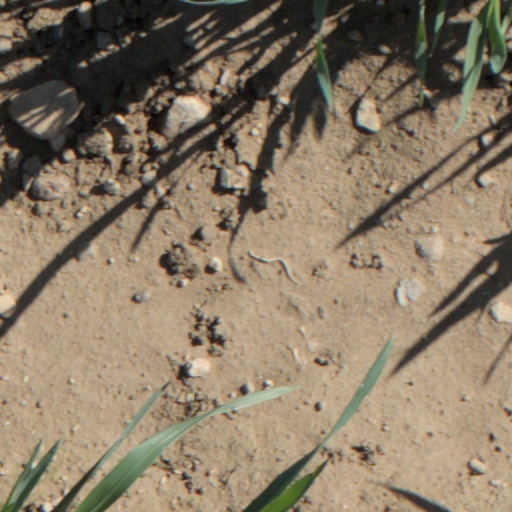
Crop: wheat